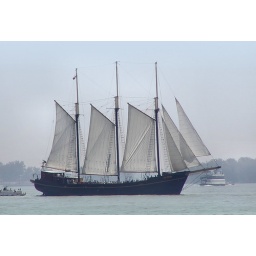
Tall ship Kajama, a tour boat in the Toronto harbor. I mean harbour.